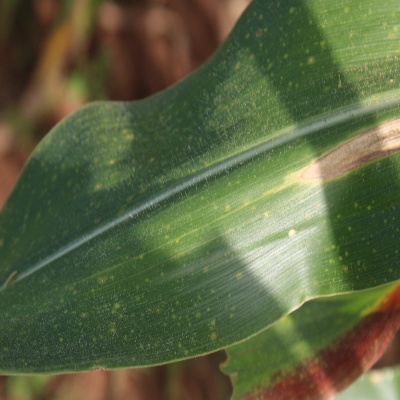
Crop: Maize
Condition: leaf spot